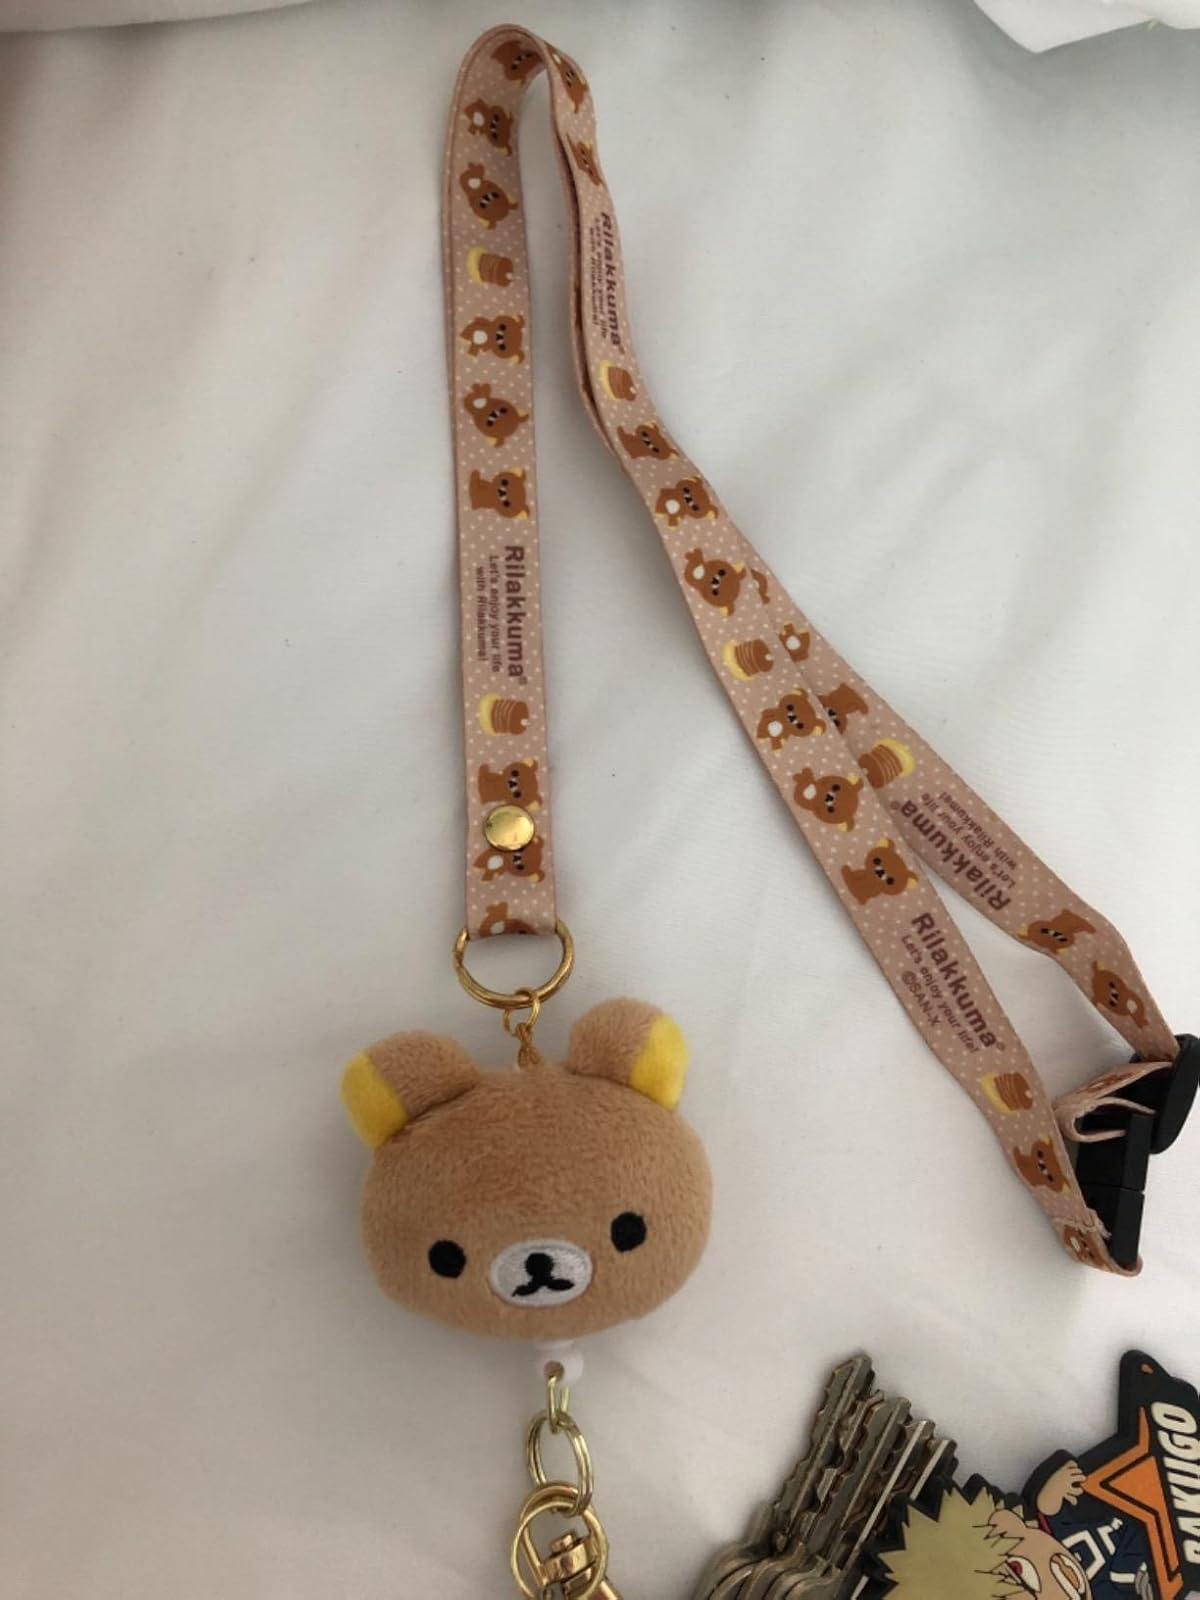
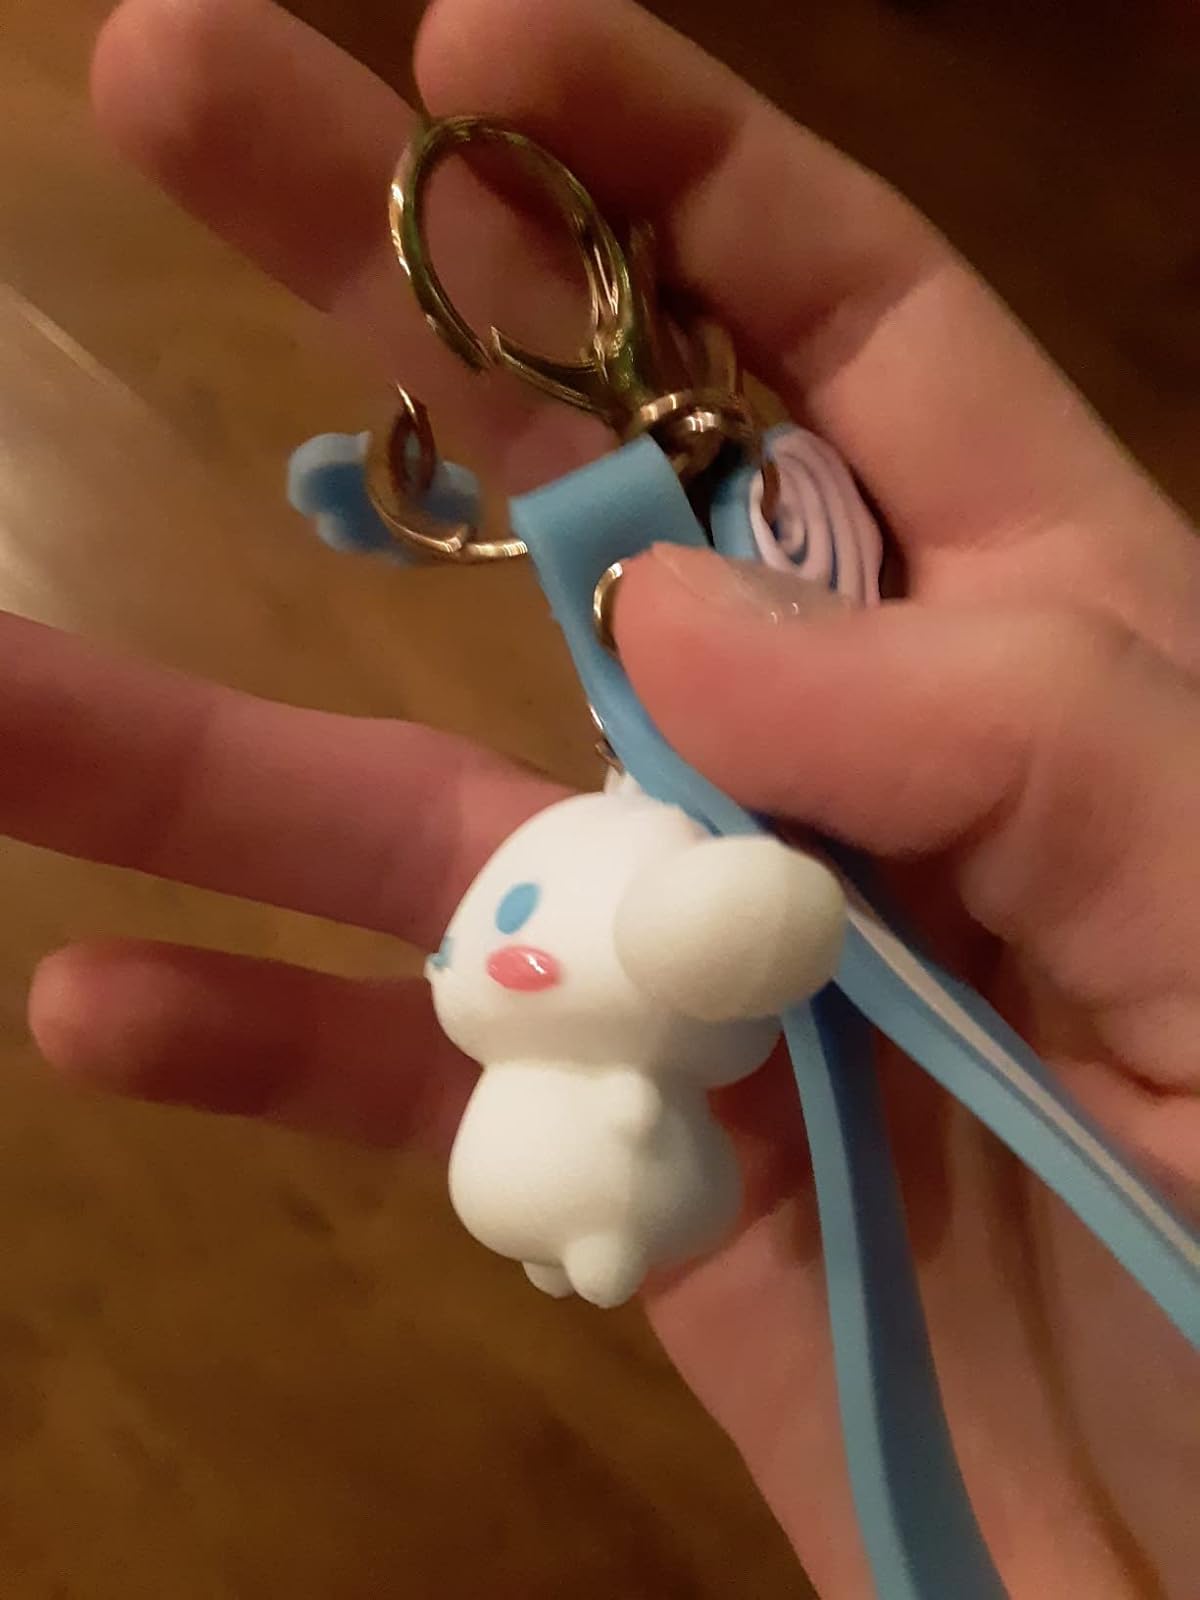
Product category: accessories_keychain
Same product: no